Muqaddar (TV series)

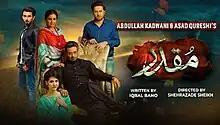
Title Screen

Muqaddar is a 2020 Pakistani television series directed by Shehrazade Sheikh. It premiered on Geo Entertainment on 17 February 2020. It is produced by Abdullah Kadwani and Asad Qureshi under their banner 7th Sky Entertainment. It features Faysal Qureshi and Madiha Imam in their third project together. The supporting cast include Ayesha Gul, Ali Ansari, Haroon Shahid, Shameen Khan, Fazila Kaiser and Saif-e-Hassan.